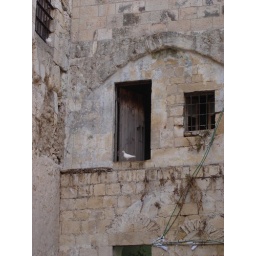
A white dove in a doorway on a wall perpendicular to the Western Wall